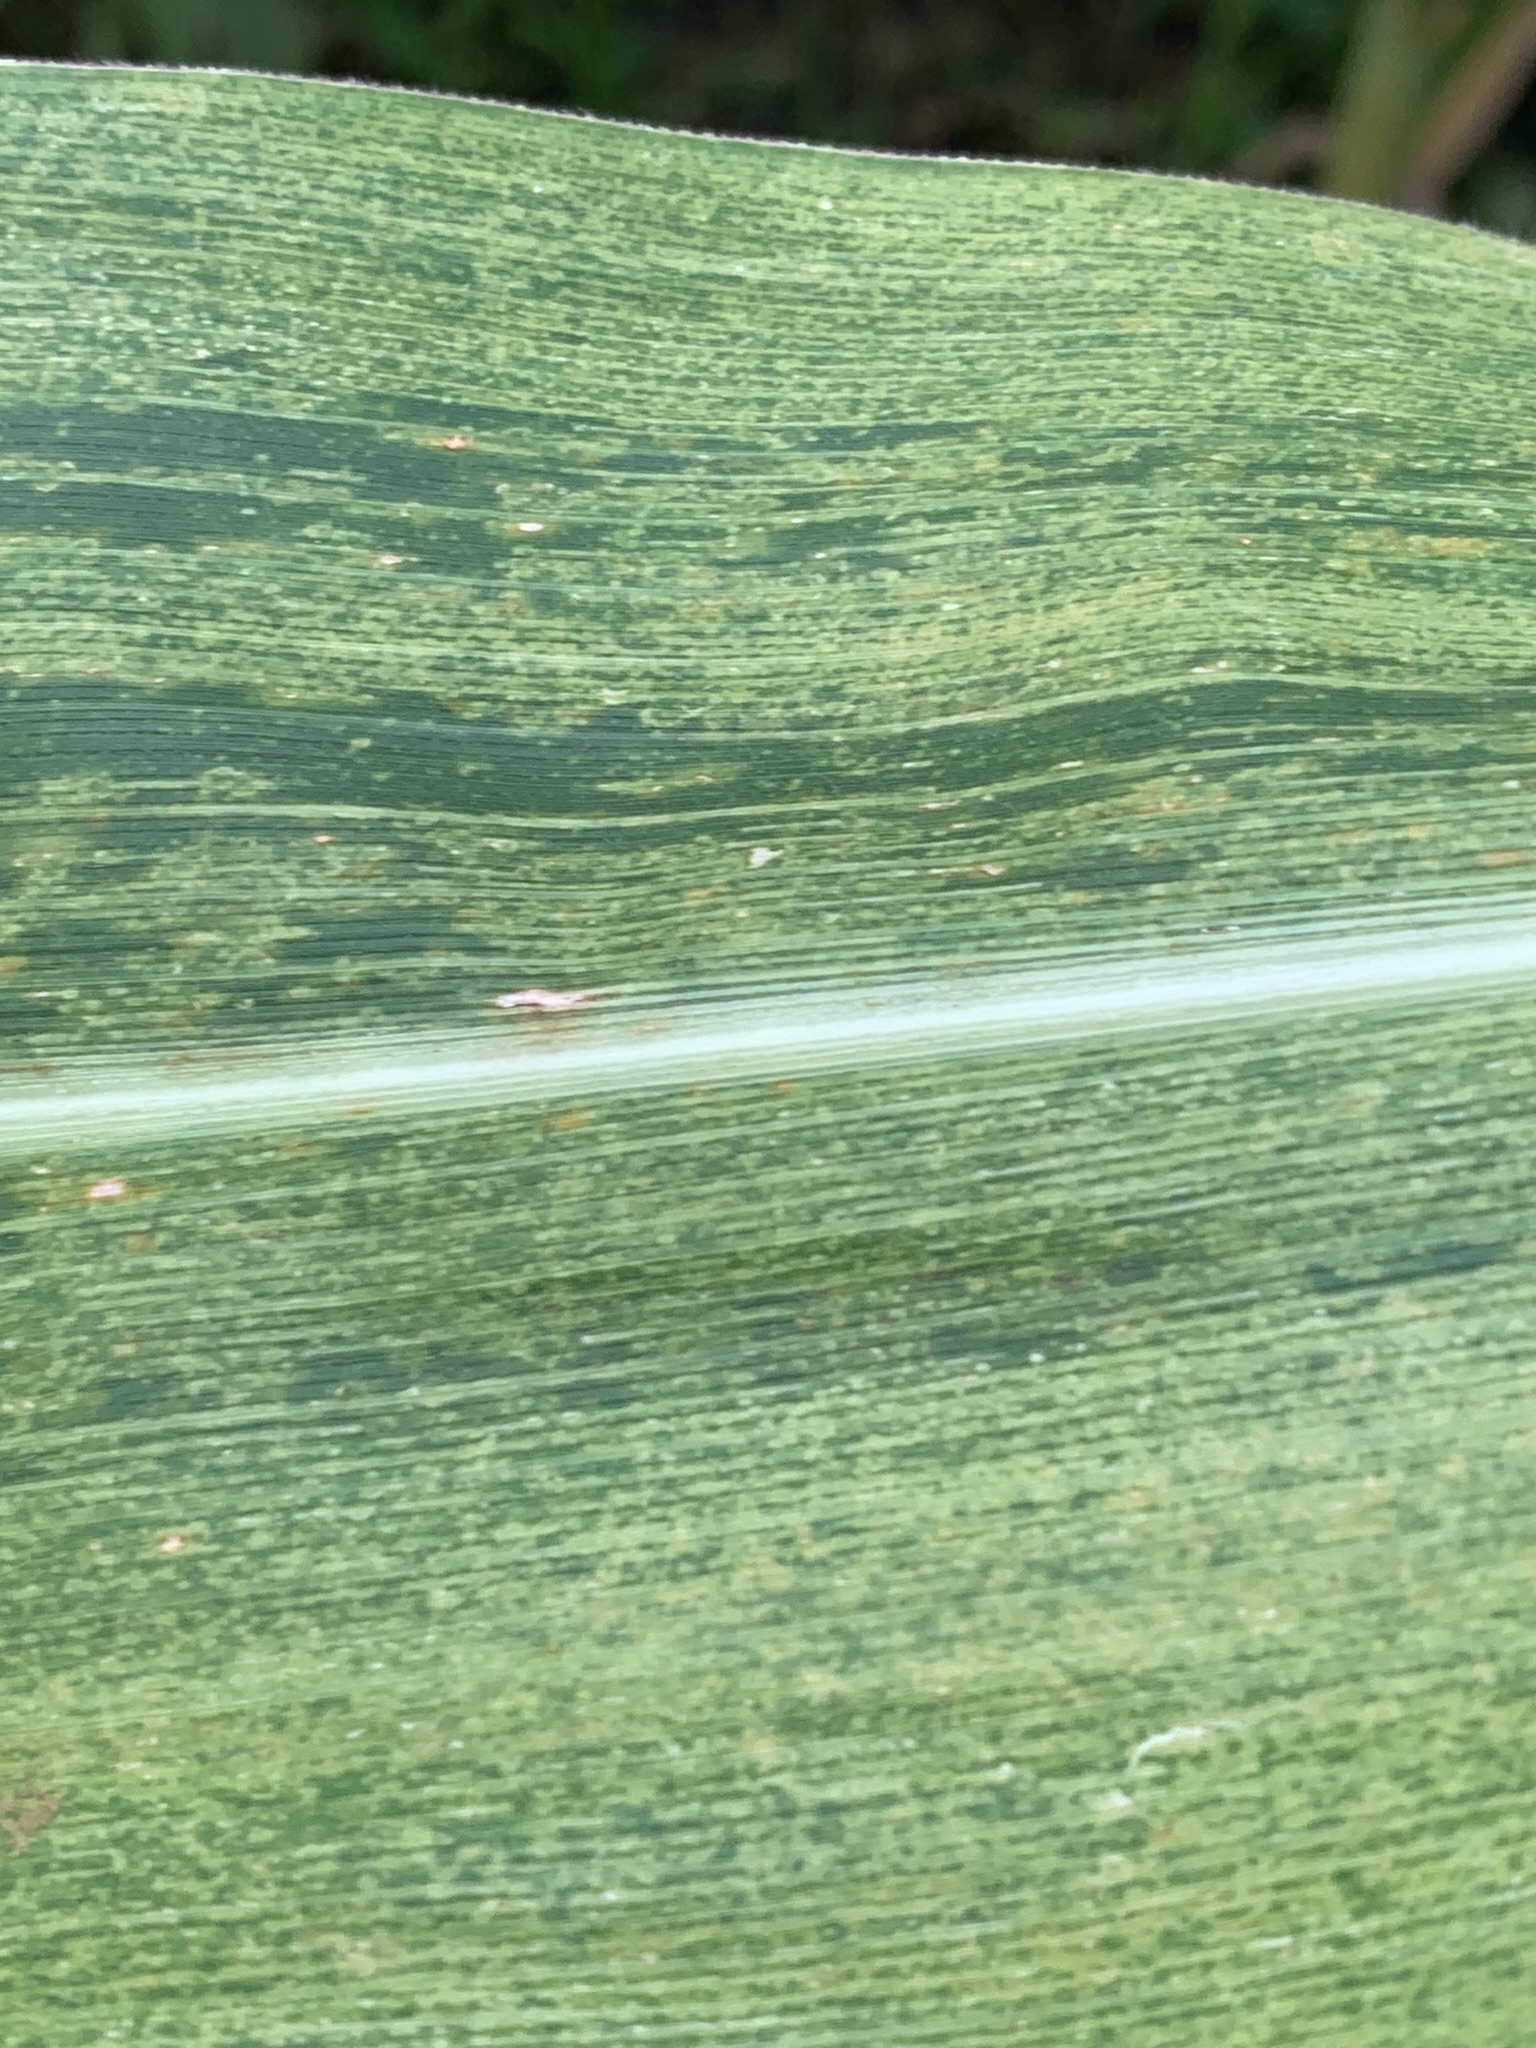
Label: MLN